2014–15 Sheffield United F.C. season

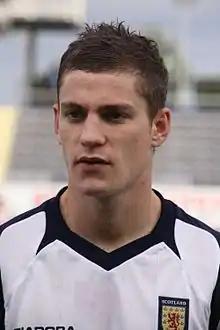
Paul Coutts joined United in January 2015.

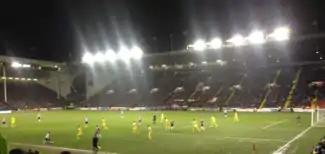
The Blades in the Football League Cup Semi-finals with Tottenham Hotpsur at Bramall Lane in January.

December began with a 1–0 home loss to Milton Keynes Dons. The following weekend, United were 3–0 victors over Plymouth Argyle as Jose Baxter converted two penalties to send United to the third round of the FA Cup. On 13 December, Sheffield United's first ever senior match with Fleetwood Town ended in a 1–1 away draw as youngster Kieran Wallace made his professional début. On 16 December 2014, Marc McNulty scored the only goal in a 1–0 home victory over Southampton to send United to the semi-finals of the League Cup with youngster Che Adams making his senior début. Back in the league United had another draw, this time at home to Walsall on 20 December with Chris O'Grady scoring his first goal in United's colours. On 26 December, United's poor form in the league continued with a 2–1 away loss at Port Vale. On 29 December, Brighton & Hove recalled O'Grady from his loan spell at United due to a striker shortage. On 30 December, Sheffield United were fined £4,000 by The Football Association for failing to control the behaviour of coaching staff, in particular first-team coach Chris Morgan during the League Cup victory over Southampton. The following day, Joe Ironside returned from his loan spell at Hartlepool United.